Gluten-free diet

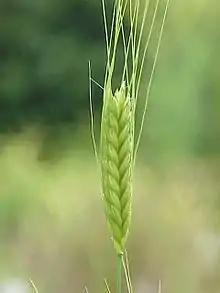
Wheat

A gluten-free diet (GFD) is a nutritional plan that strictly excludes gluten, which is a mixture of prolamin proteins found in wheat (and all of its species and hybrids, such as spelt, kamut, and triticale), as well as barley, rye, and oats. The inclusion of oats in a gluten-free diet remains controversial, and may depend on the oat cultivar and the frequent cross-contamination with other gluten-containing cereals.